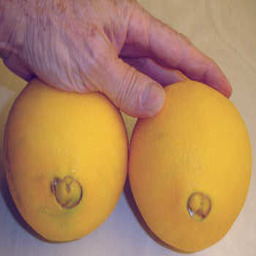
Label: Orange